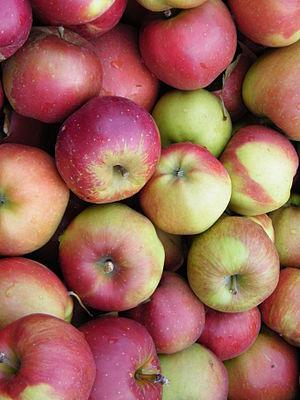
Pommes Melrose, Franc-Picard, Vron, Somme,Fr
Melrose est un cultivar de pommier domestique.